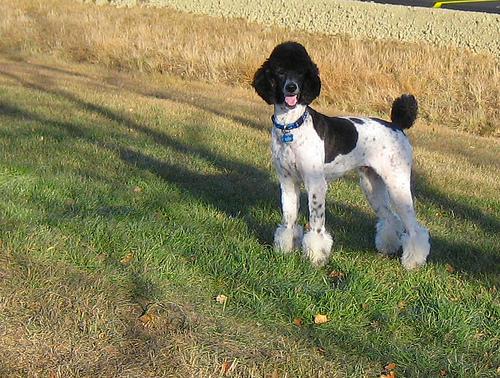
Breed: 316-n000118-standard_poodle